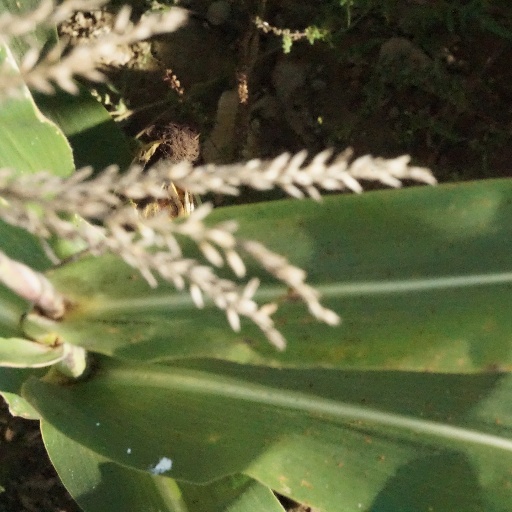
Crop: maize; corn